Strong Bad

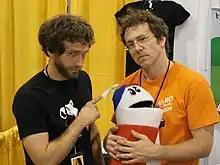
The Brothers Chaps (L-R): Matt (voice of Strong Bad) and Mike Chapman (co-creator of Strong Bad).

Along with several other "Homestar Runner" main characters, Strong Bad debuted in the 1996 parody children's book "The Homestar Runner Enters the Strongest Man in the World Contest". The storybook focuses on friends The Homestar Runner and Pom-Pom entering a strongman competition, opposed by the cheating Strong Bad.